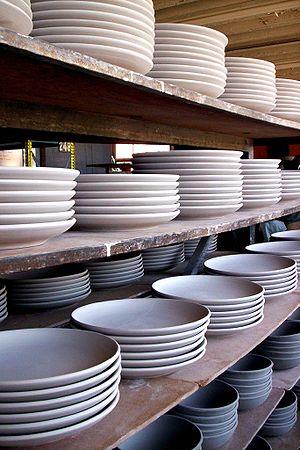
Une assiette est une pièce de vaisselle qui permet de contenir et de servir des mets. Elle peut être en verre, en céramique, en bois, en mélamine ou en métal. Elle est composée d'un fond plat, appelé ombilic ou bassin, et de bords inclinés et d'un marli, couronne plus ou moins horizontale ou oblique à contours variés, éventuellement festonné, et à profil droit ou galbé.